Caster Semenya

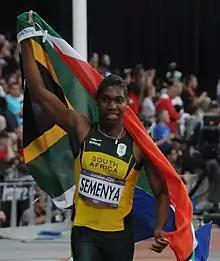
Caster Semenya at the 2012 Summer Olympics

Caster Semenya was chosen to carry the country's flag during the opening ceremony of the 2012 Summer Olympics. She later won a silver medal in the women's 800 metres of these games, with a time of 1:57.23 seconds, her season's best. She passed six competitors in the last 150 metres, but did not pass World Athletics champion Mariya Savinova of Russia, who took gold in a time of 1:56.19, finishing 1.04 seconds before Semenya. During the BBC coverage after the race, former British hurdler Colin Jackson raised the question whether Semenya had thrown the race, as the time that had been run was well within her capability, though in fact Semenya had at that point only once in her life run faster than Savinova's winning time, when winning the 2009 World Championships.